Answer in natural language. Which object is closer to the camera taking this photo, brown top white leg dining table (highlighted by a red box) or Window (highlighted by a blue box)? Choose between the following options: Window (highlighted by a blue box) or brown top white leg dining table (highlighted by a red box)
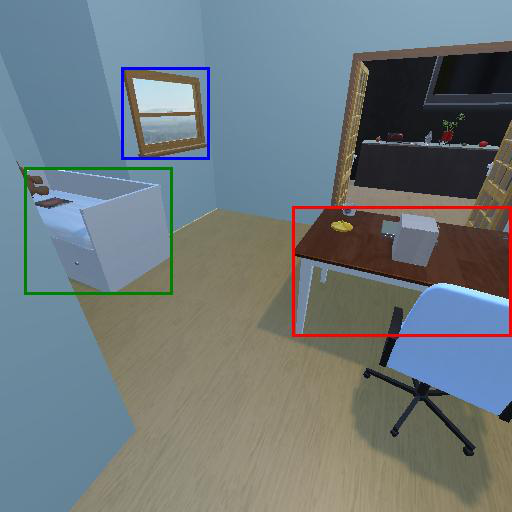
<answer>brown top white leg dining table (highlighted by a red box)</answer>